Housecarl

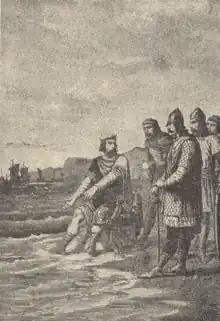
1904 representation of Cnut with his courtiers.

In Norway, housecarls were members of the king's or another powerful man's "hirð". The institution of the "hirð" in Norway can be traced back to the ninth century. The texts dealing with royal power in medieval Norway, the "Heimskringla" and the "Konungs skuggsjá" ("King's Mirror"), make explicit the link between a king or leader and his retainers (housecarls and "hirðmenn"). There was a special fine for the killing of a king's man, which in "Konungs skuggsjá" is underlined as an advantage of entering the king's service. Conversely, retainers were expected to avenge their leader if he was killed.